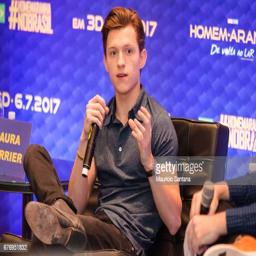
actor speaks to the media during a press conference